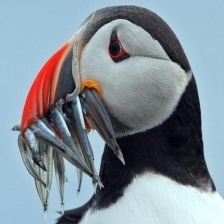
Species: PUFFIN
Scientific name: FRATERCULA